Ulambayaryn Byambajav

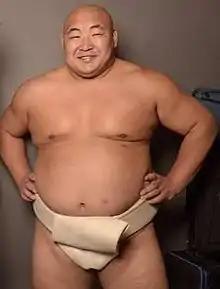
Byamba, 2010

Ulambayar Byambajav (24 November 1984 – 28 February 2020), known professionally as Byamba, was a Mongolian sumo wrestler and entertainer. He began his professional career in Japan in 2001 under the name ; tiring of the lifestyle, he retired from professional sumo wrestling in 2005. As an amateur, he won the Sumo World Championships twice in 2006 and 2007 and was a gold medalist at the 2009 World Games and 2013 World Combat Games. He also appeared on the comedy show "Impractical Jokers". He died after a protracted illness in a Los Angeles hospital in February 2020.